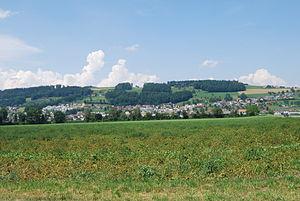
Wauwil est une commune suisse du canton de Lucerne, située dans l'arrondissement électoral de Willisau.